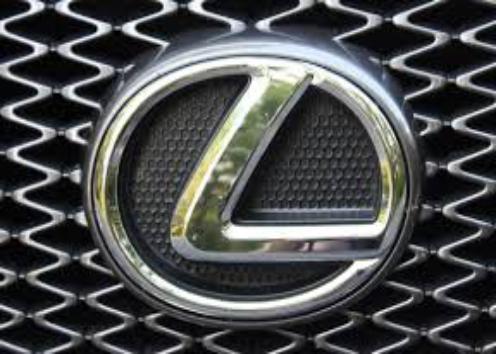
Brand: lexus-2
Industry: Transportation